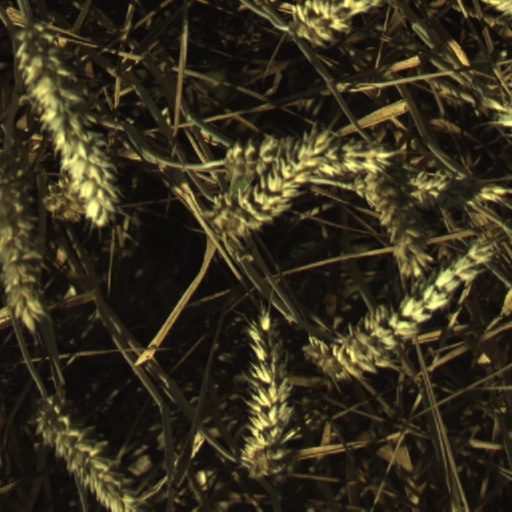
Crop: wheat